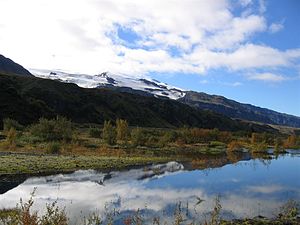
Þórsmörk
Þórsmörk
Þórsmörk er en dal i Island som er opkaldt efter den nordiske gud Thor. Den ligger på det sydlige Island mellem gletsjerne Tindfjallajökull og Eyjafjallajökull. Øverst i dalen ligger Mýrdalsjökull. Da dalen er omgivet af høje fjelde har den et mildere klima end resten af det sydlige Island. Højlandsruten F261 forbinder Þórsmörk over Hvolsvöllur med Hringvegur 1.